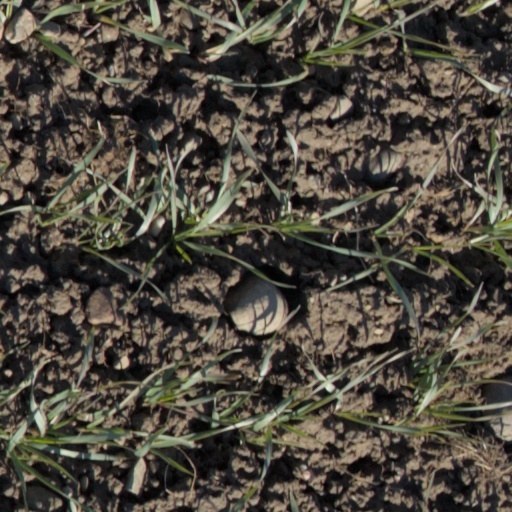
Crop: wheat